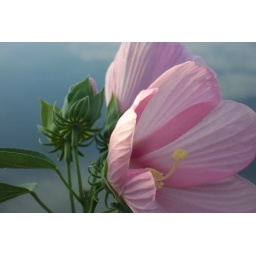
flower by the lake